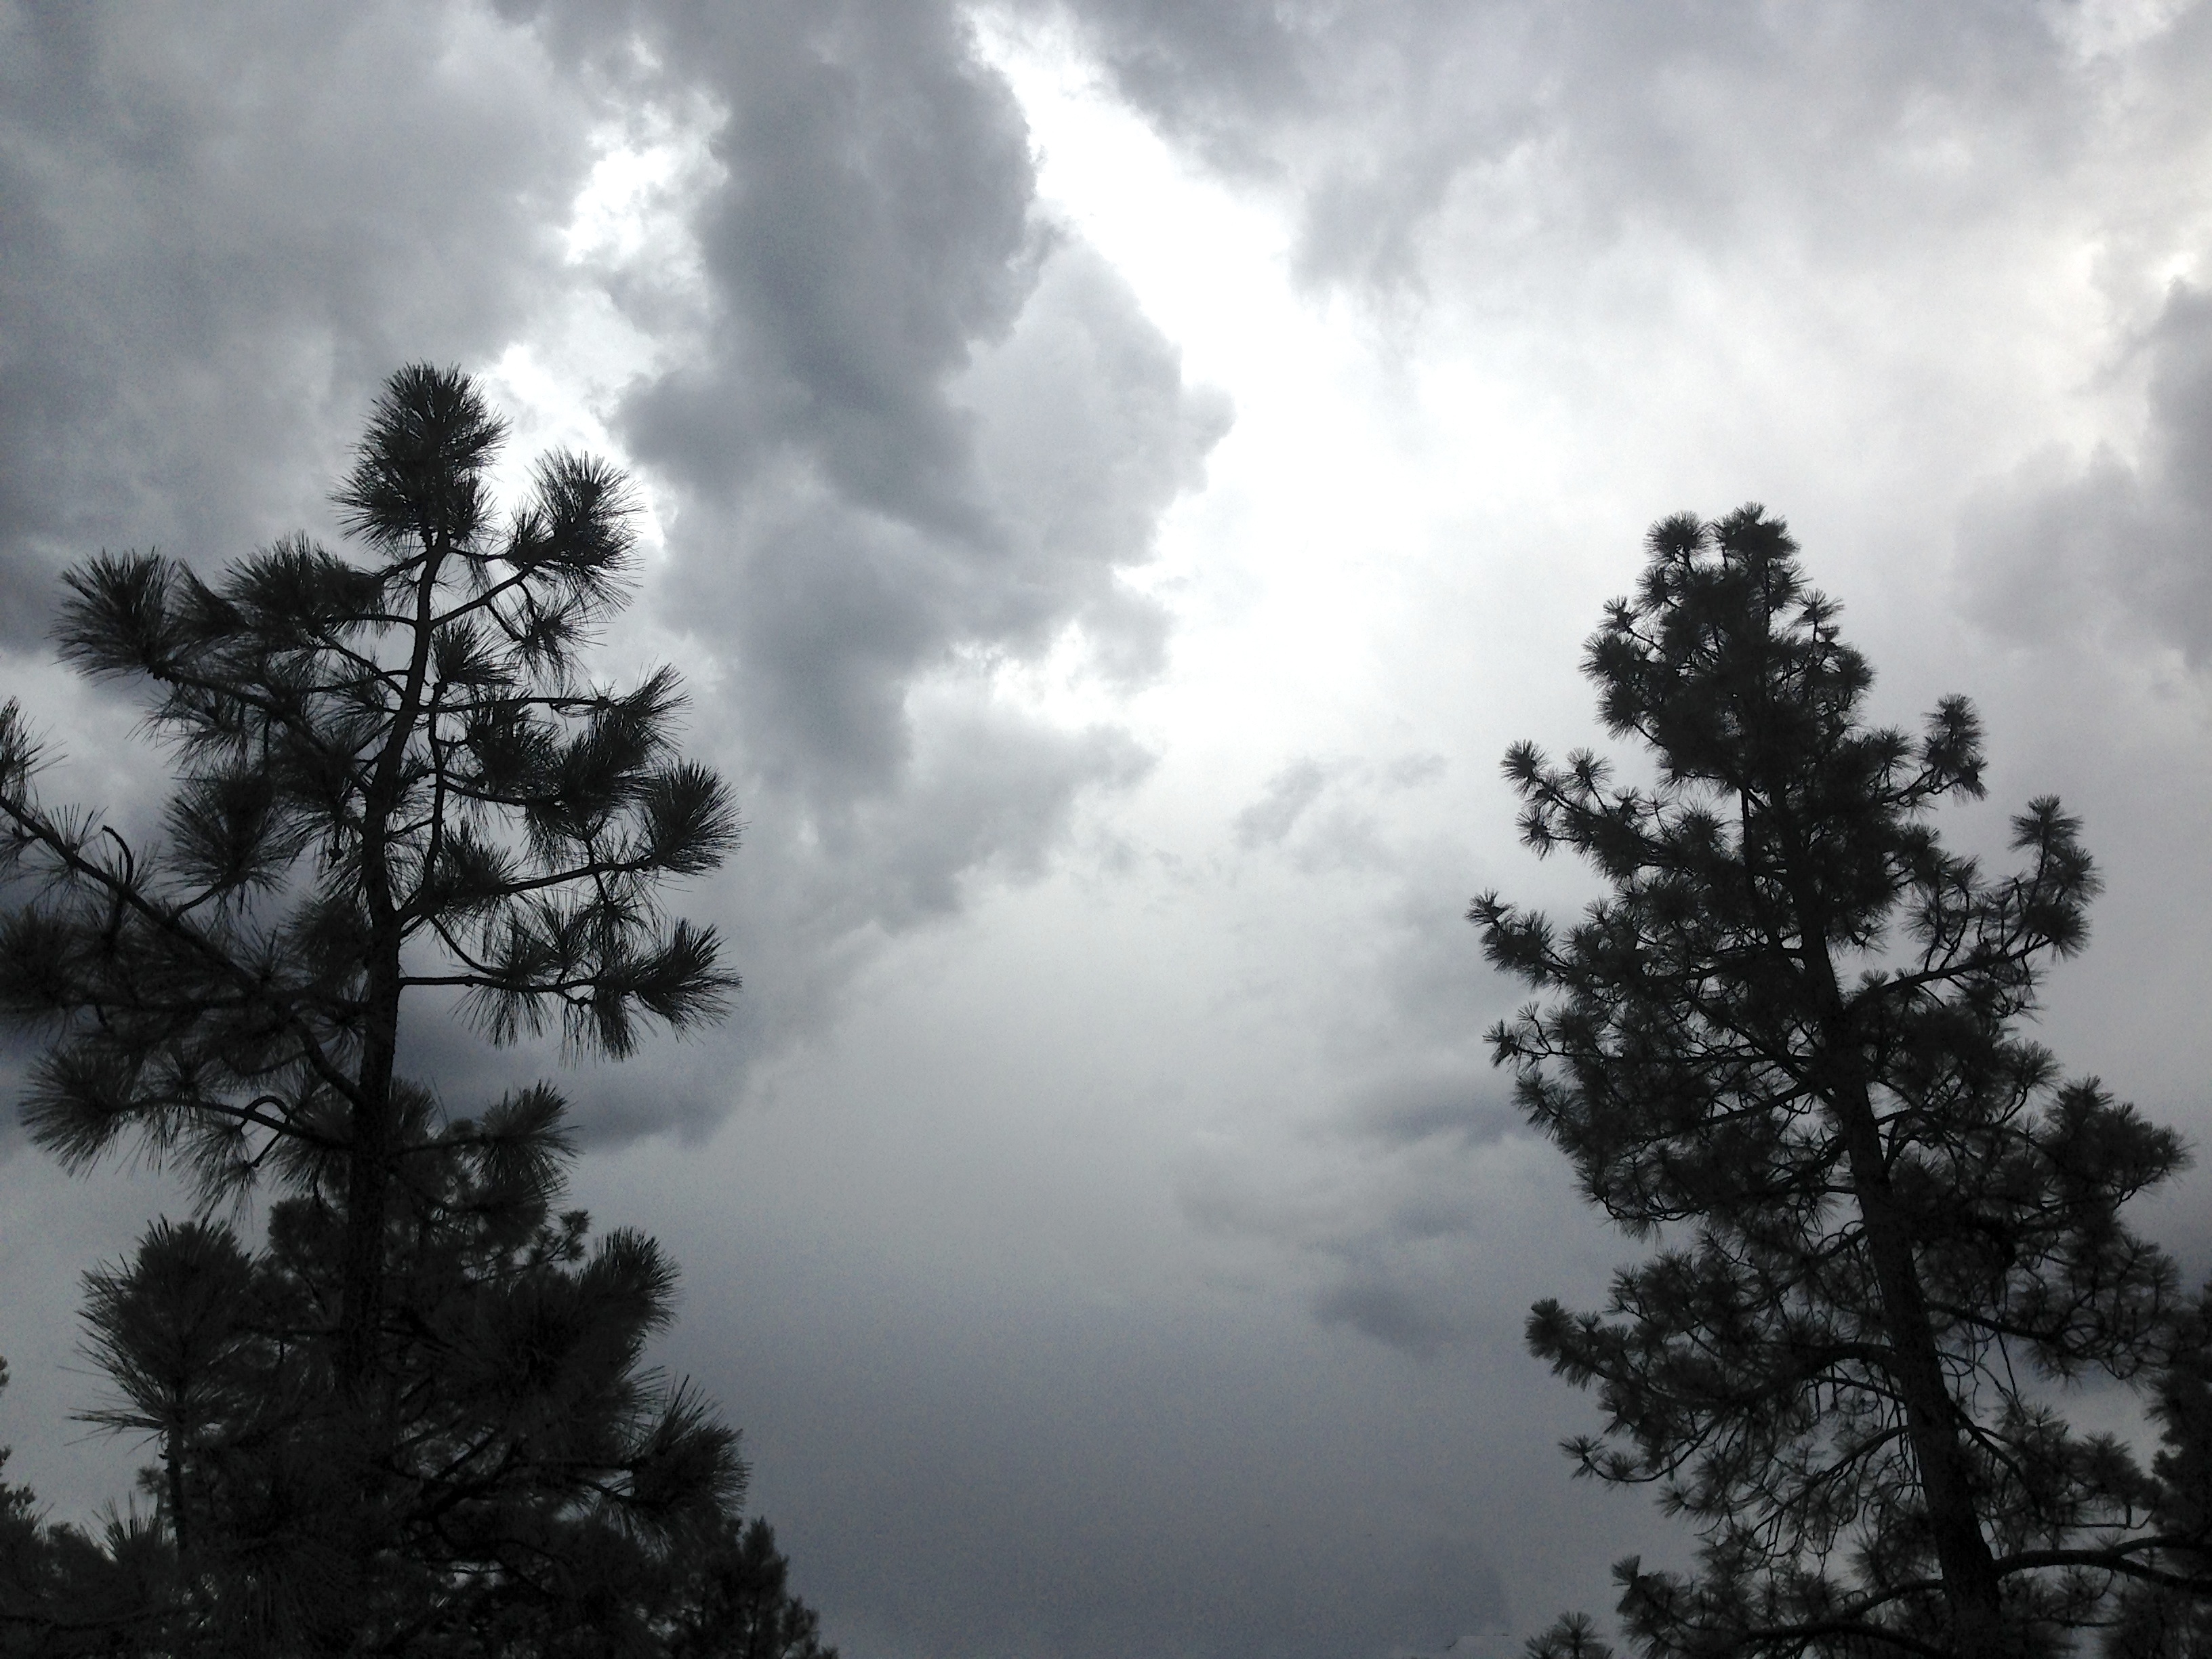
tree, nature, forest, branch, cloud, plant, sky, mist, sunlight, morning, atmosphere, weather, meteorological phenomenon, atmospheric phenomenon, woody plant